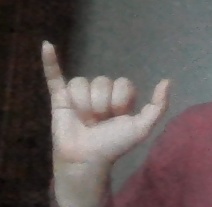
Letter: ya